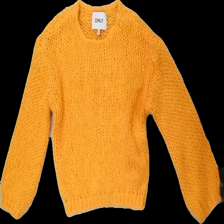
View: front
Type: Sweater
Category: Children
Brand: Only
Colors: Orange
Material: 100% Polyester
Cut: Regular, C-collar
Size: 122
Price range: 50-100
Recommended usage: Reuse
Description: Orange knitted sweater